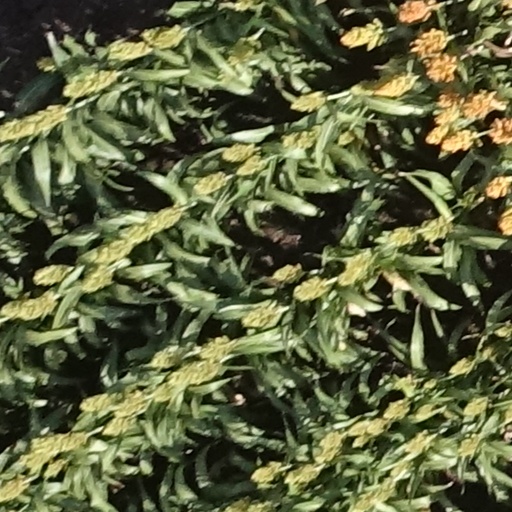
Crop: sorghum